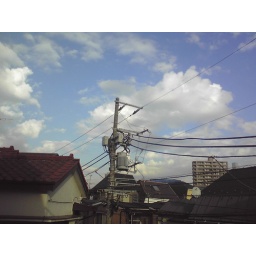
A shot of clouds over rooftops in Kamiochiai, Tokyo, Japan. With a telegraph pole as the pivot of the photo.